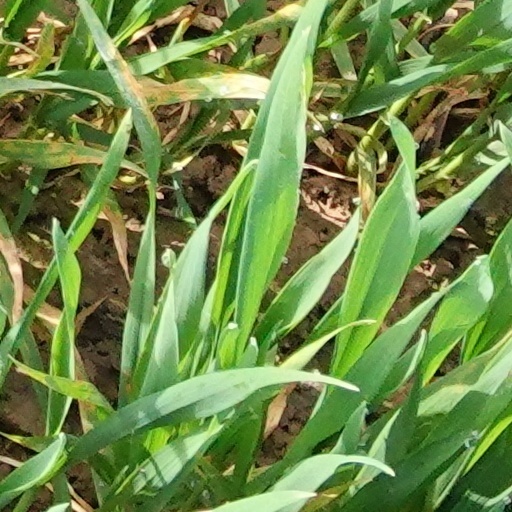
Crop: wheat